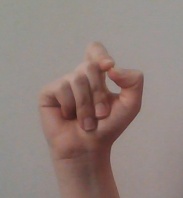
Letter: fa